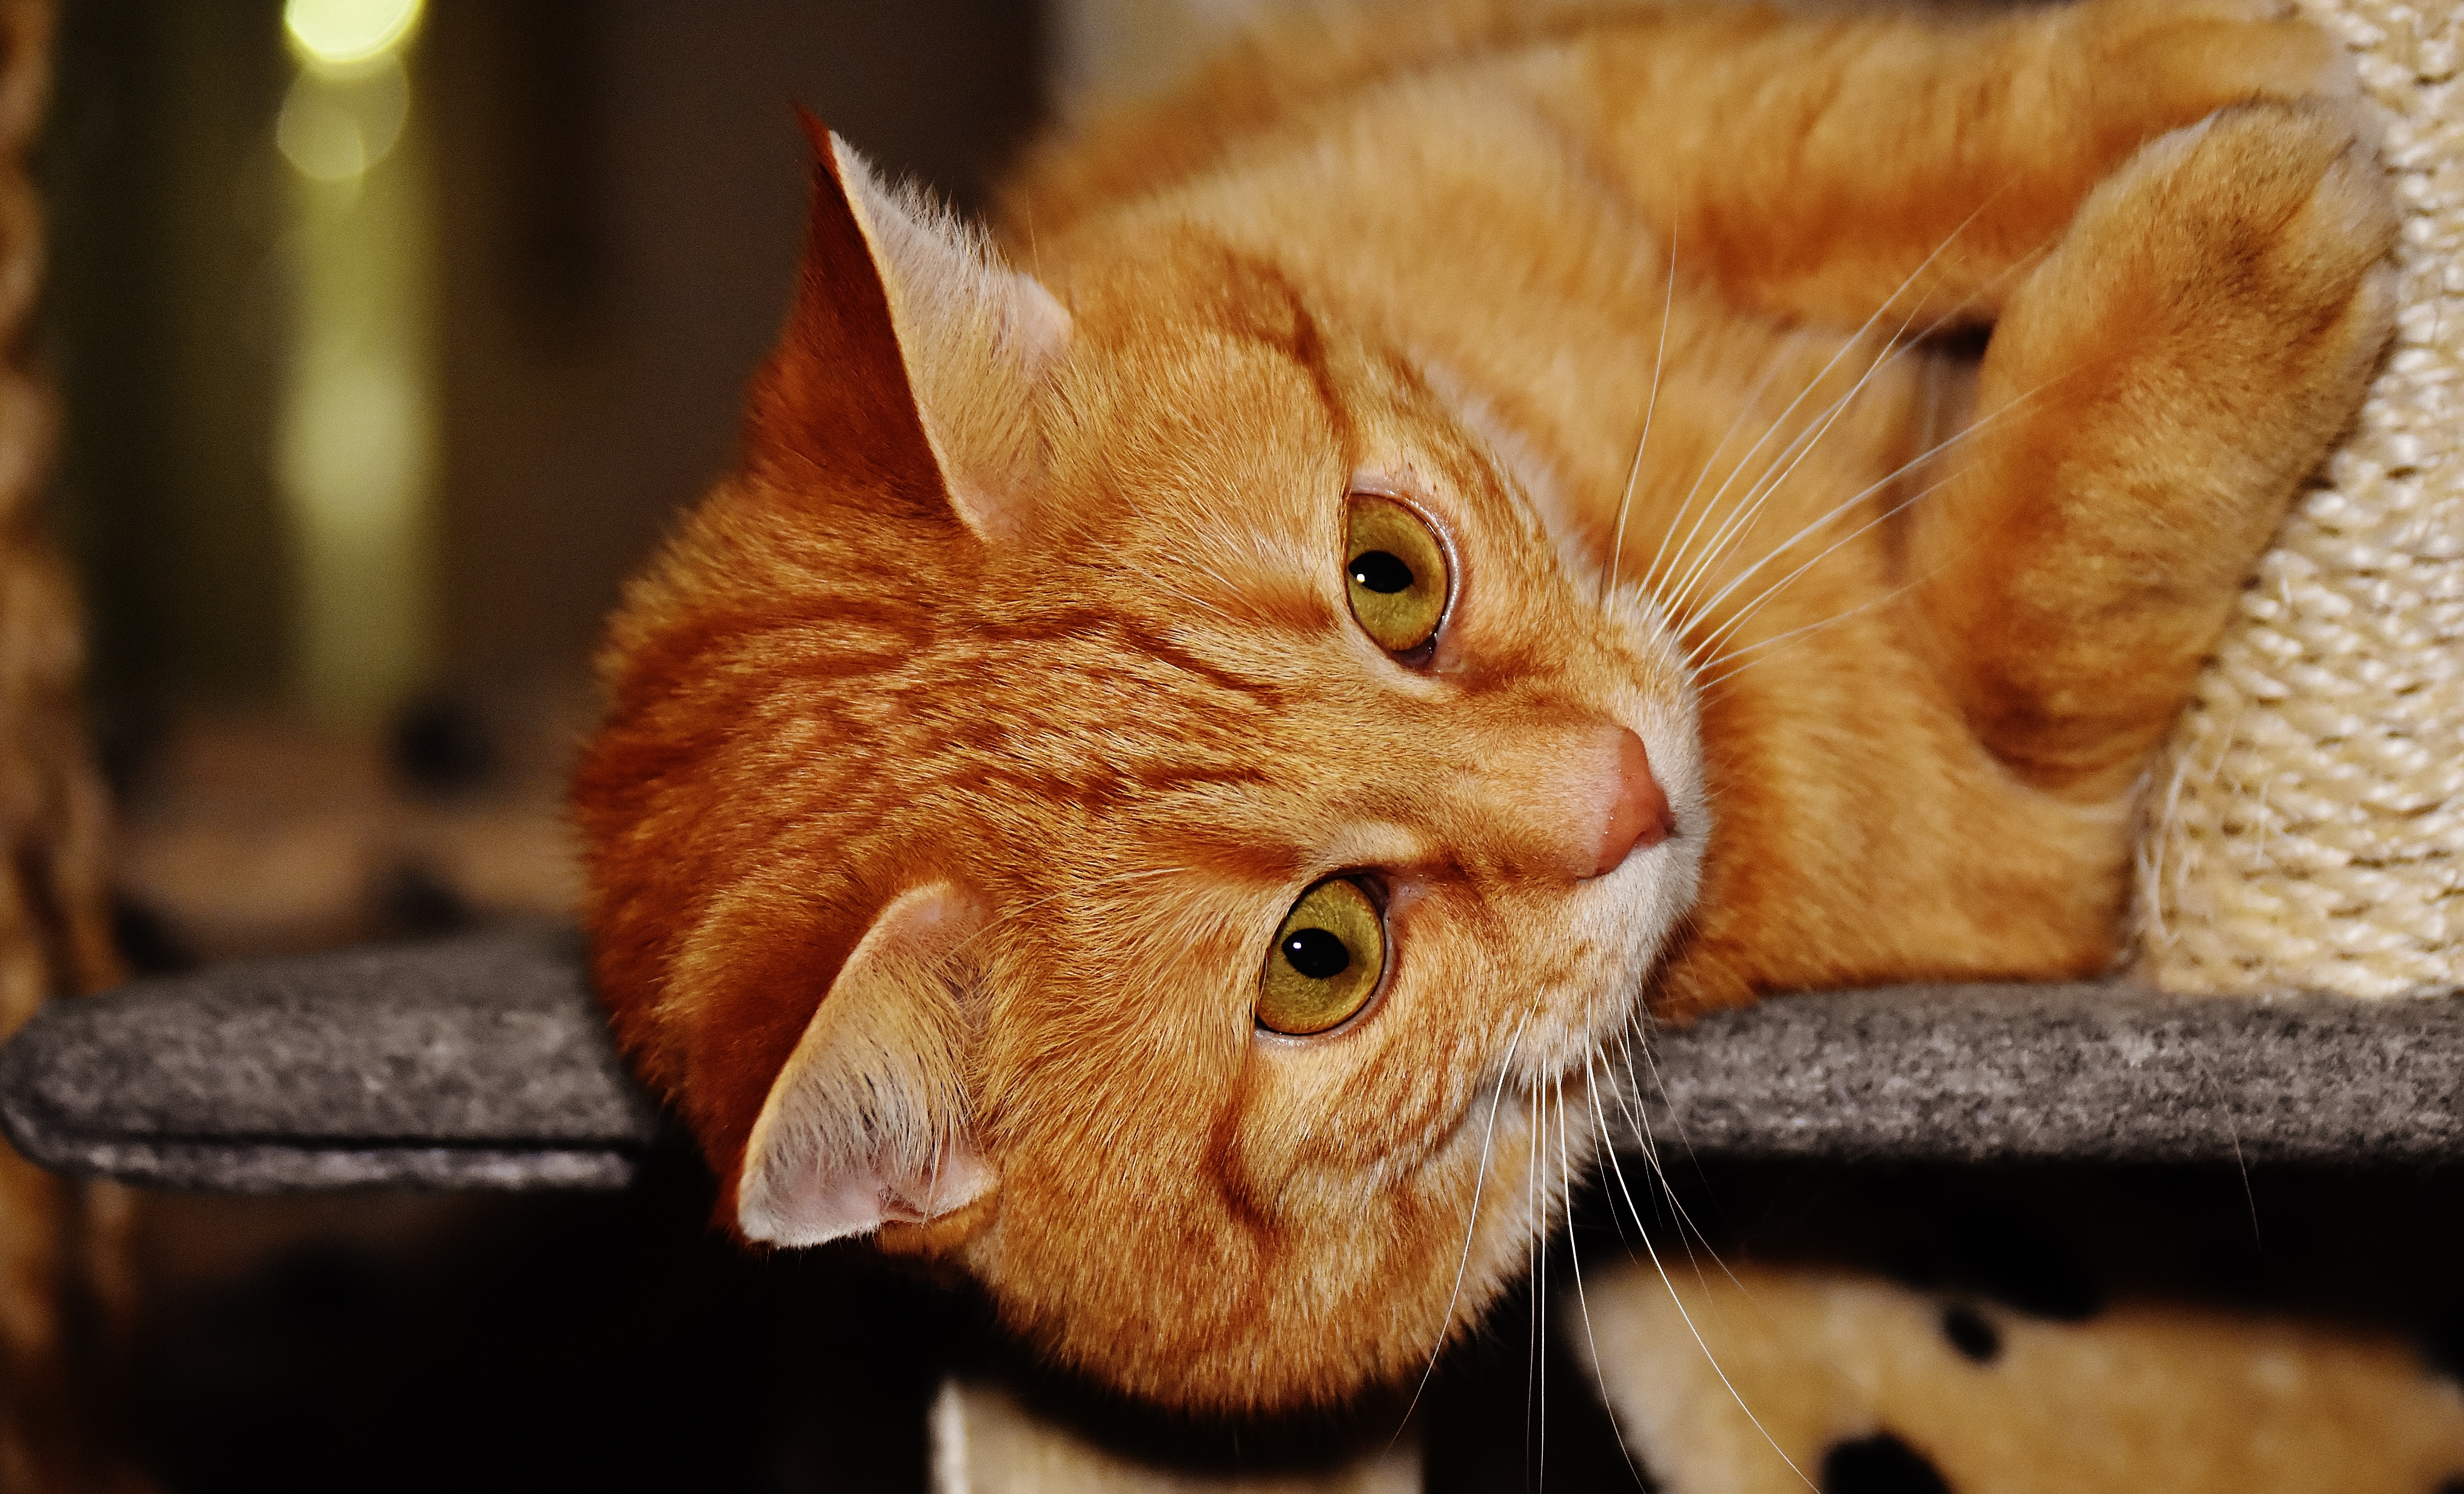
sweet, animal, cute, pet, fur, red, kitten, cat, mammal, playful, close up, nose, whiskers, tiger, adidas, skin, vertebrate, funny, cuddly, animal world, domestic cat, mackerel, cat face, macro photography, young cat, red mackerel tabby, red cat, cat's eyes, abyssinian, tabby cat, bengal, small to medium sized cats, cat like mammal